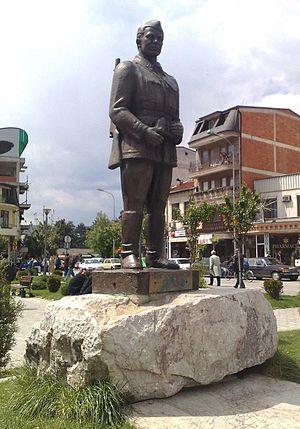
Gostivar est une municipalité et une ville du nord-ouest de la Macédoine du Nord, traversée par le Vardar. La municipalité comptait 81 042 habitants en 2002 et s'étend sur 513,39 km². La ville en elle-même compte 35 847 habitants, le reste de la population étant réparti dans les villages alentour.